Battle of Foz de Arouce

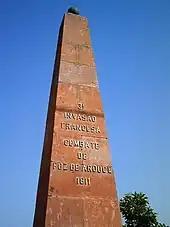
A monument of the 3rd French Invasion in Foz de Arouce

The French troops had not occupied adequate defensive positions. Wellington decided to attack immediately. It was the surprise that allowed him to immediately succeed in the first attack. Some companies of the 95th Rifles (of the Light Division) followed a narrow road and reached the center of Foz de Arouce, very close to the bridge, meeting almost without opposition. The other units of the Light Division were involved in frontal combat with Marchand's Division and the 3rd Division headed for Mermet's Brigade which constituted the French left flank. Despite weak opposition the 95th Rifles companies eventually came into contact with some French forces. The confusion of combat with these companies, on the side of the bridge, alerted the French troops to the danger of being cut off from the rear and several units left the battle line and hurriedly headed towards the river. Attempting to cross the bridge, they ended up being confronted by Lamotte's cavalry, who had crossed the river about an hour before, passing to the left bank, where the Marchand Division was located. Prevented from passing, the fugitives attempted the crossing at a ford near the confluence of the rivers. The river flow was high and many drowned and the regimental eagle (from the 39th Regiment) was lost and its commander captured.